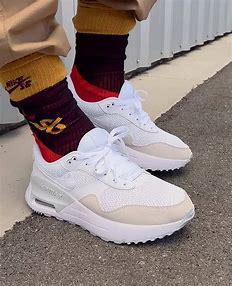
Brand: Nike
Model: Air Max Systm